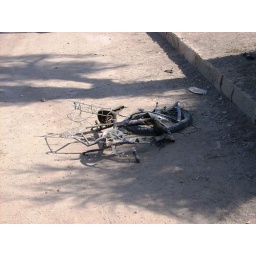
A child's bike lies in a Salman Pak street after a road-side bomb blast killed the child Aug. 13.